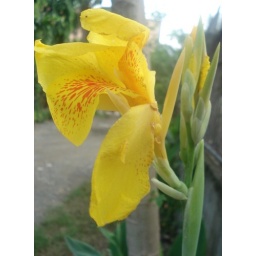
yellow flower by the roadside